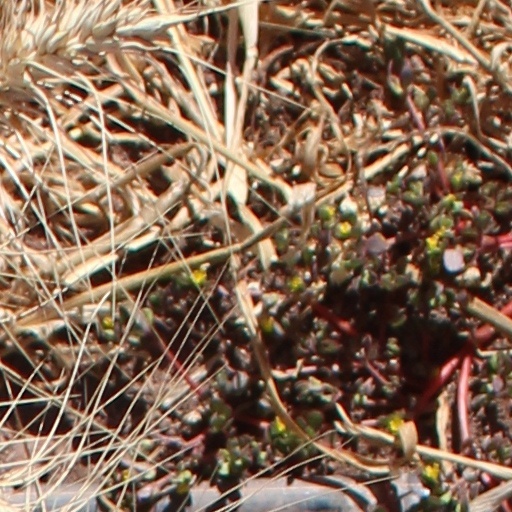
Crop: wheat